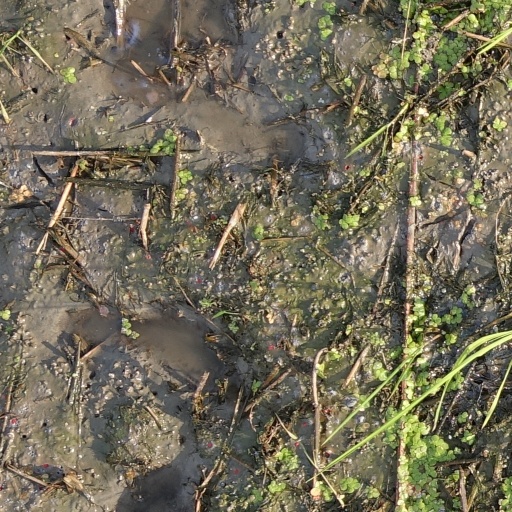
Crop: rice